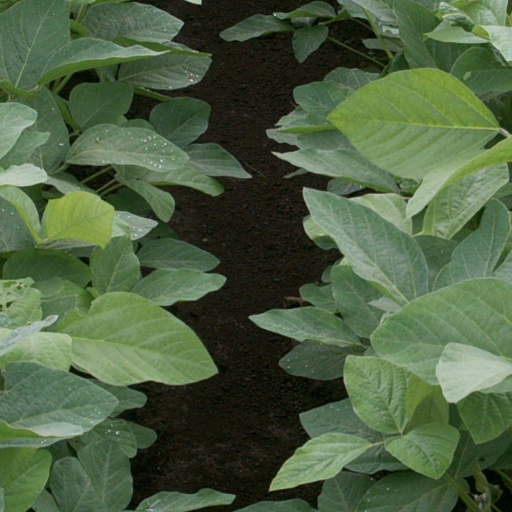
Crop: soybean